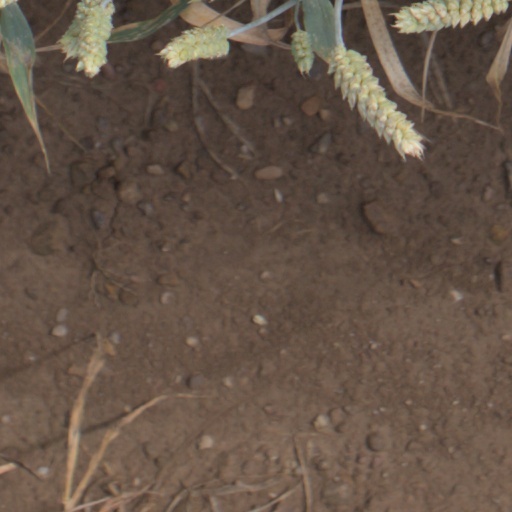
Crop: wheat